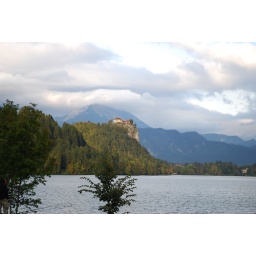
Bled's little castle sat on its crag as seen from a wander rorund the lake in the evening.